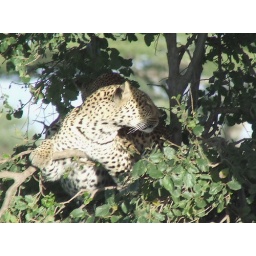
A Leopard with her cub hidden in the branches of a tree in the Serengeti